Sea spray

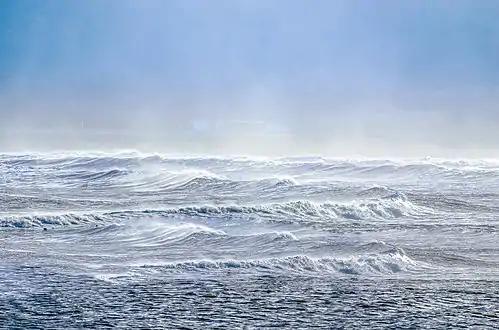
Sea spray containing marine microorganisms can be swept high into the atmosphere where they become aeroplankton. These airborne microorganisms may travel the globe before falling back to earth.

Viruses, bacteria, and plankton are ubiquitous in sea water, and this biodiversity is reflected in the composition of sea spray. Generally speaking, sea spray has slightly lower concentrations of microbes than the water it is produced from. However, the microbial community in sea spray is often distinct from nearby water and sandy beaches, suggesting that some species are more biased towards SSA transportation than others. Sea spray from one beach can contain thousands of operational taxonomic units (OTUs). Nearly 10,000 different OTUs have been discovered in sea spray just between San Francisco, CA and Monterey, CA, with only 11% of them found ubiquitously. This suggests that sea spray in every coastal region likely has its own unique assemblage of microbial diversity, with thousands of new OTUs yet to be discovered. Many of the more common OTUs have been identified to the following taxa: Cryptophyta (order), Stramenopiles (order) and OM60 (family). Many have even been identified to genus: Persicirhabdus, Fluviicola, Synecococcus, Vibrio, and Enterococcus.